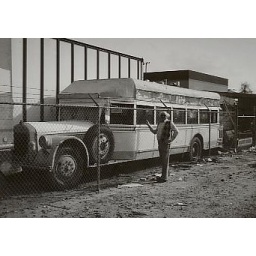
Old "Fageol" bus for sale in LA. Me standing beside this historic vehicle!